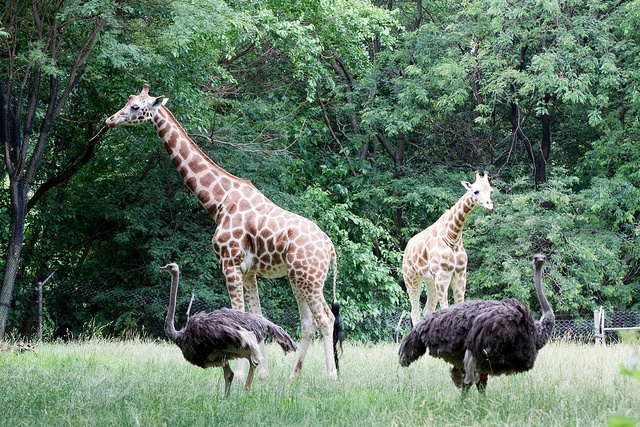
Two giraffes are standing behind two ostriches in same fashion.
Two giraffe standing next to each other near birds.
Two giraffe and two ostrich are standing near trees.
Two giraffes and two ostriches in a green field.
two giraffes and two ostriches and some trees